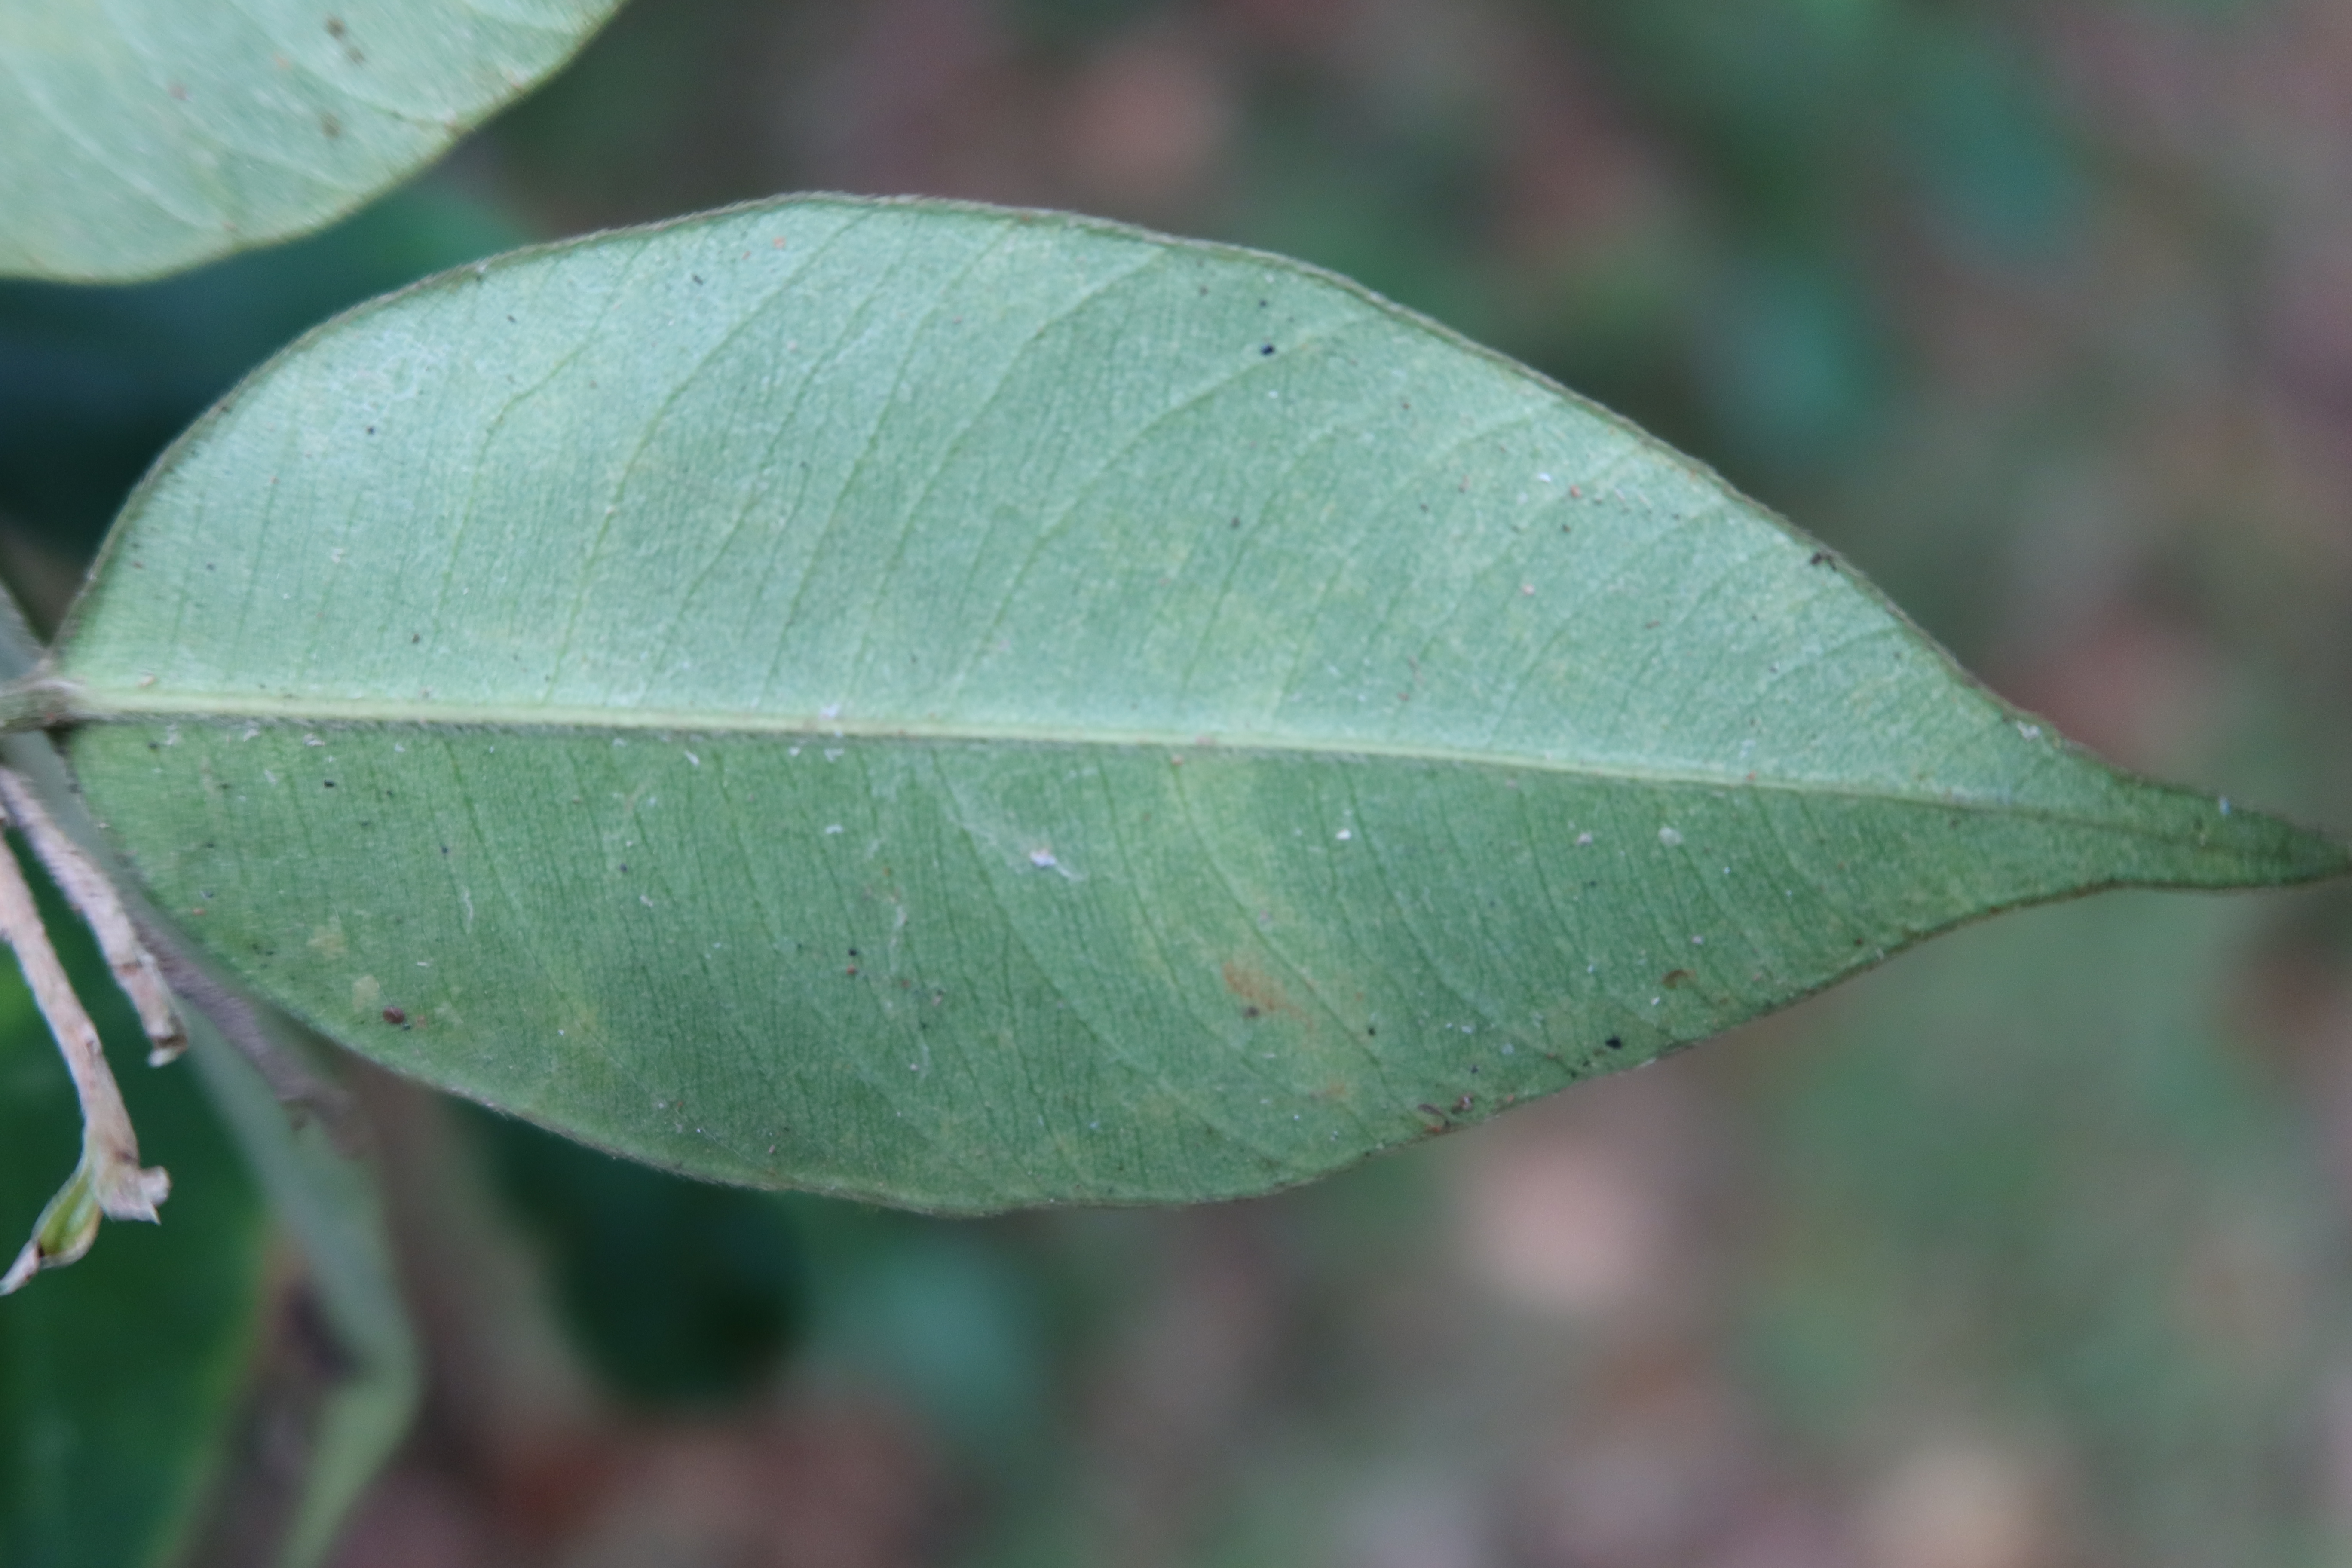
Label: Healthy